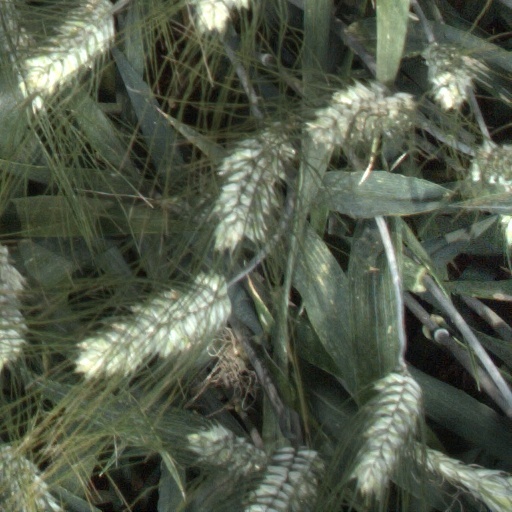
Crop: wheat